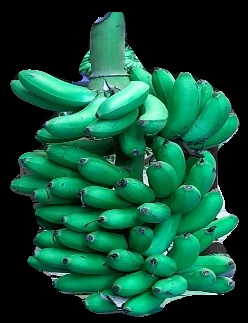
Variety: rasbale
Grade: grade1